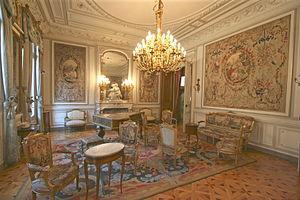
Le musée Grobet-Labadié est un musée marseillais abritant les collections ayant appartenu à une très riche famille marseillaise. Ce musée se situe dans l'hôtel particulier construit en 1873, face au palais Longchamp, sur les plans de l'architecte Gabriel Clauzel pour Alexandre Labadié qui était non seulement un riche industriel et négociant, mais fut également préfet des Bouches-du-Rhône, président du Conseil général et député.